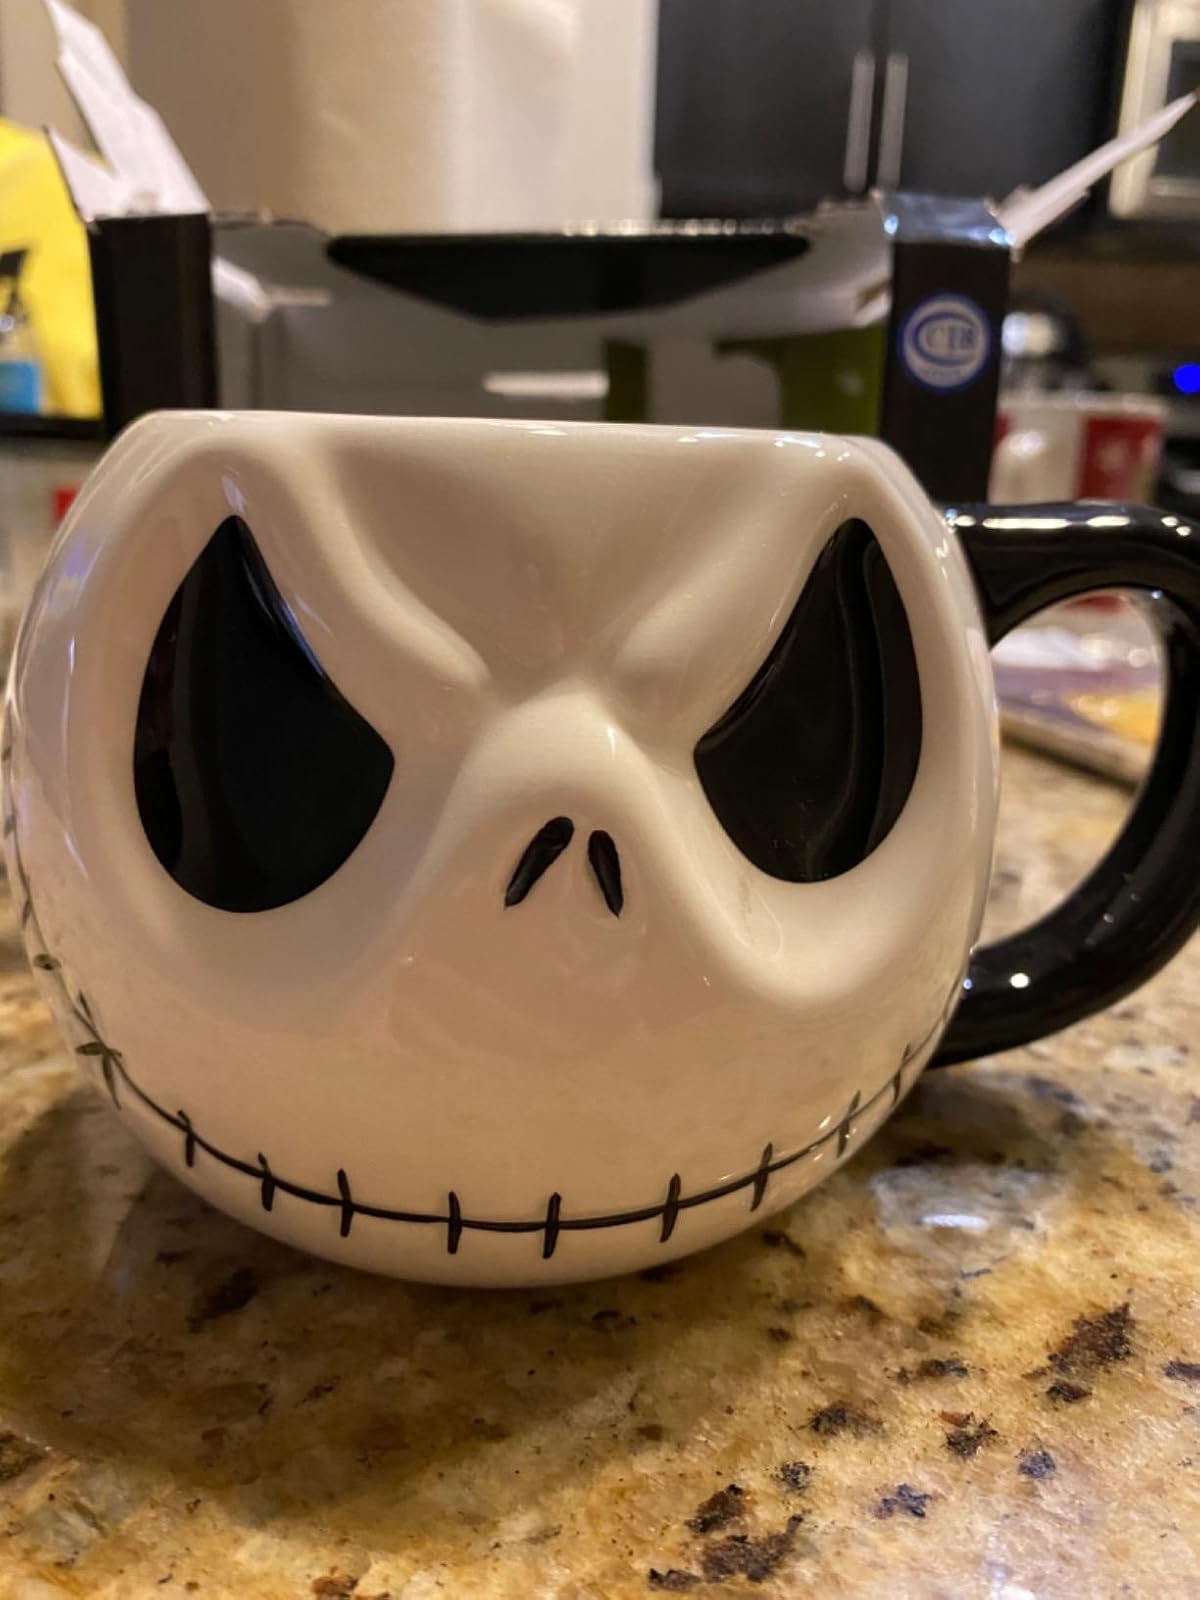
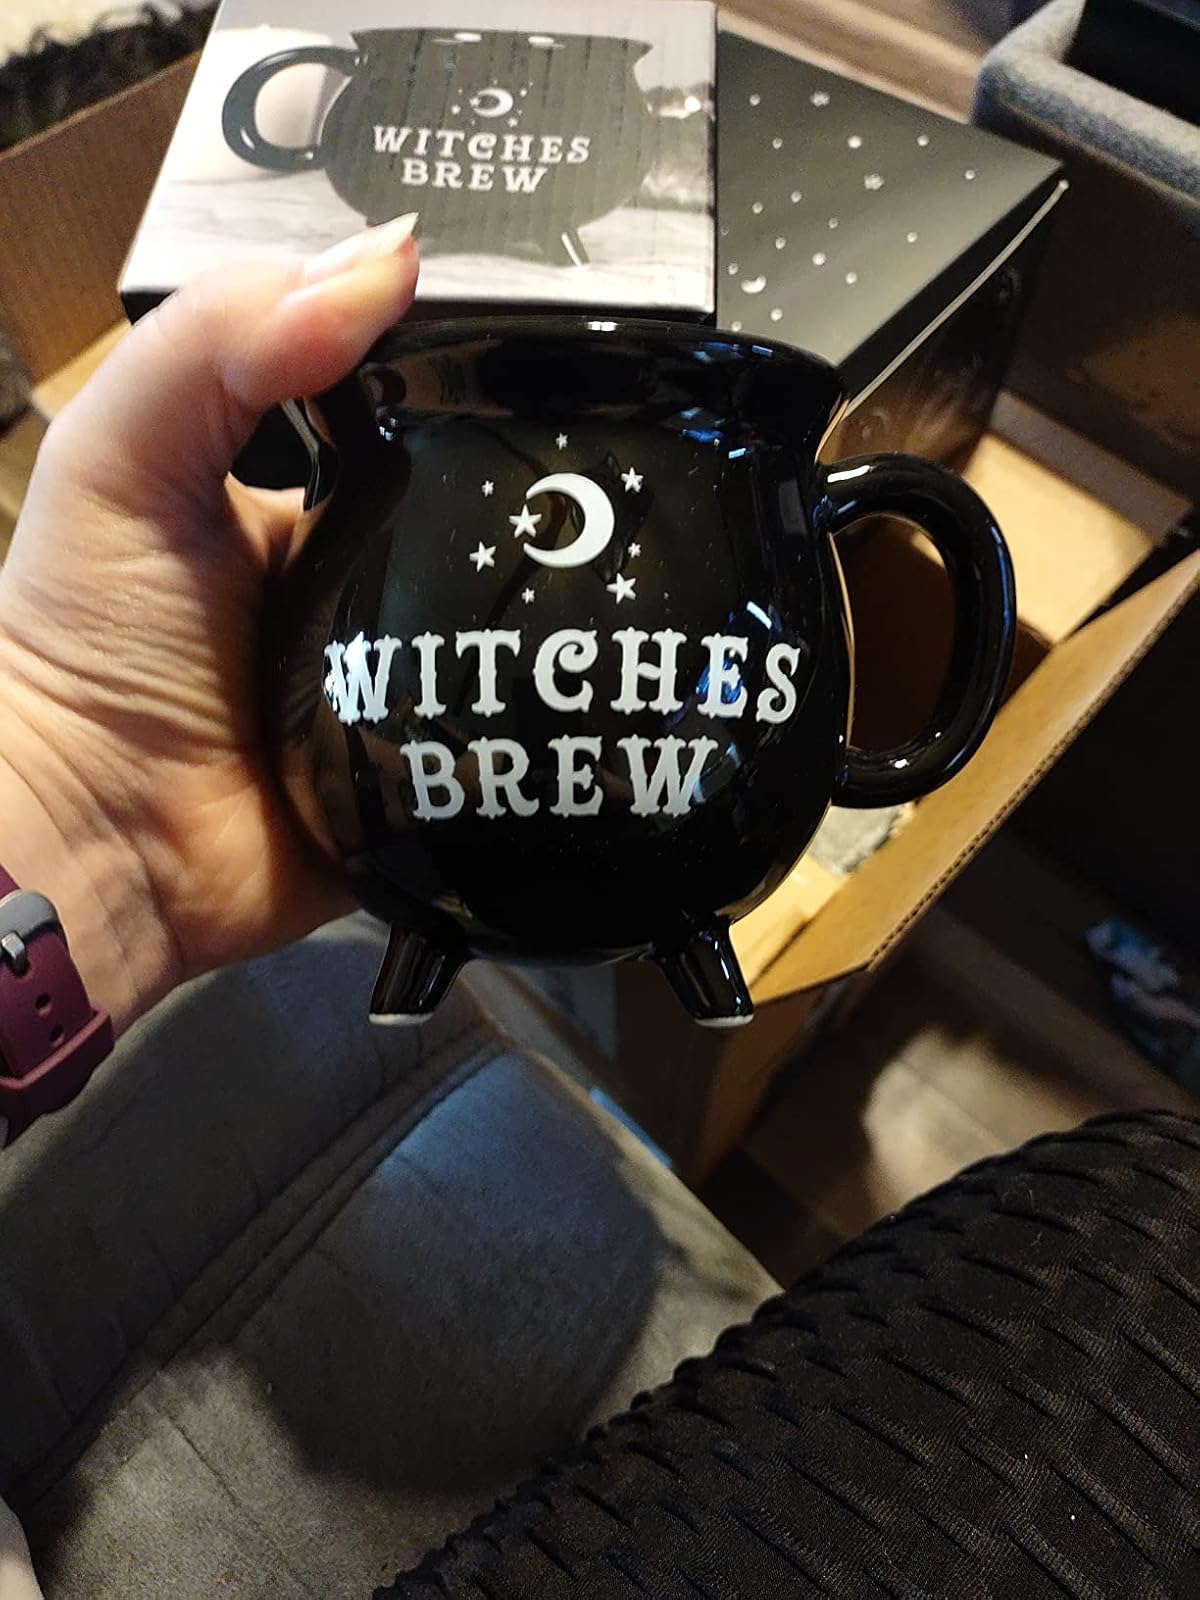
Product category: items_mug
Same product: no